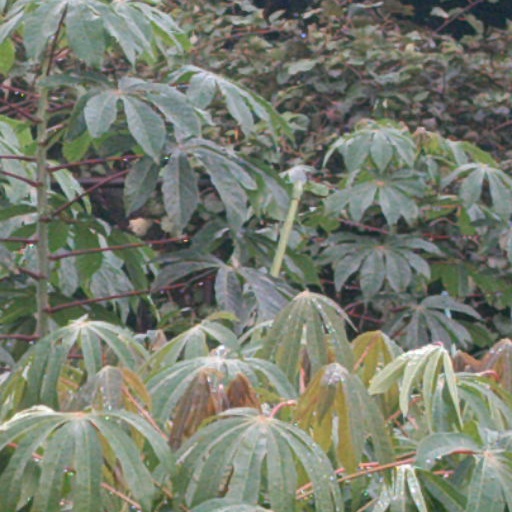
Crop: cassava